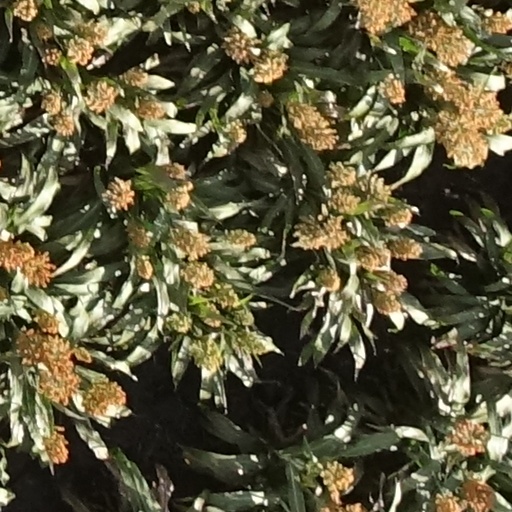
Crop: sorghum